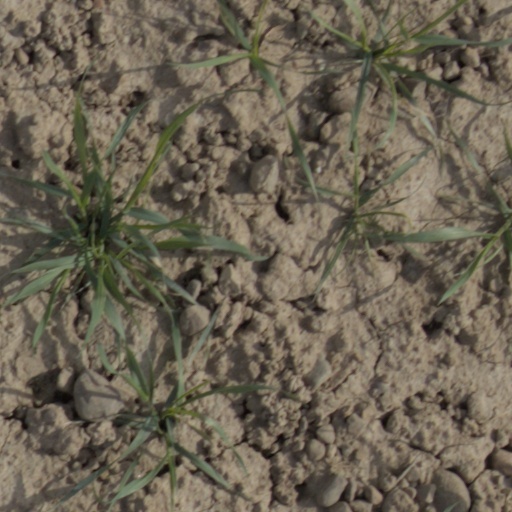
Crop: wheat